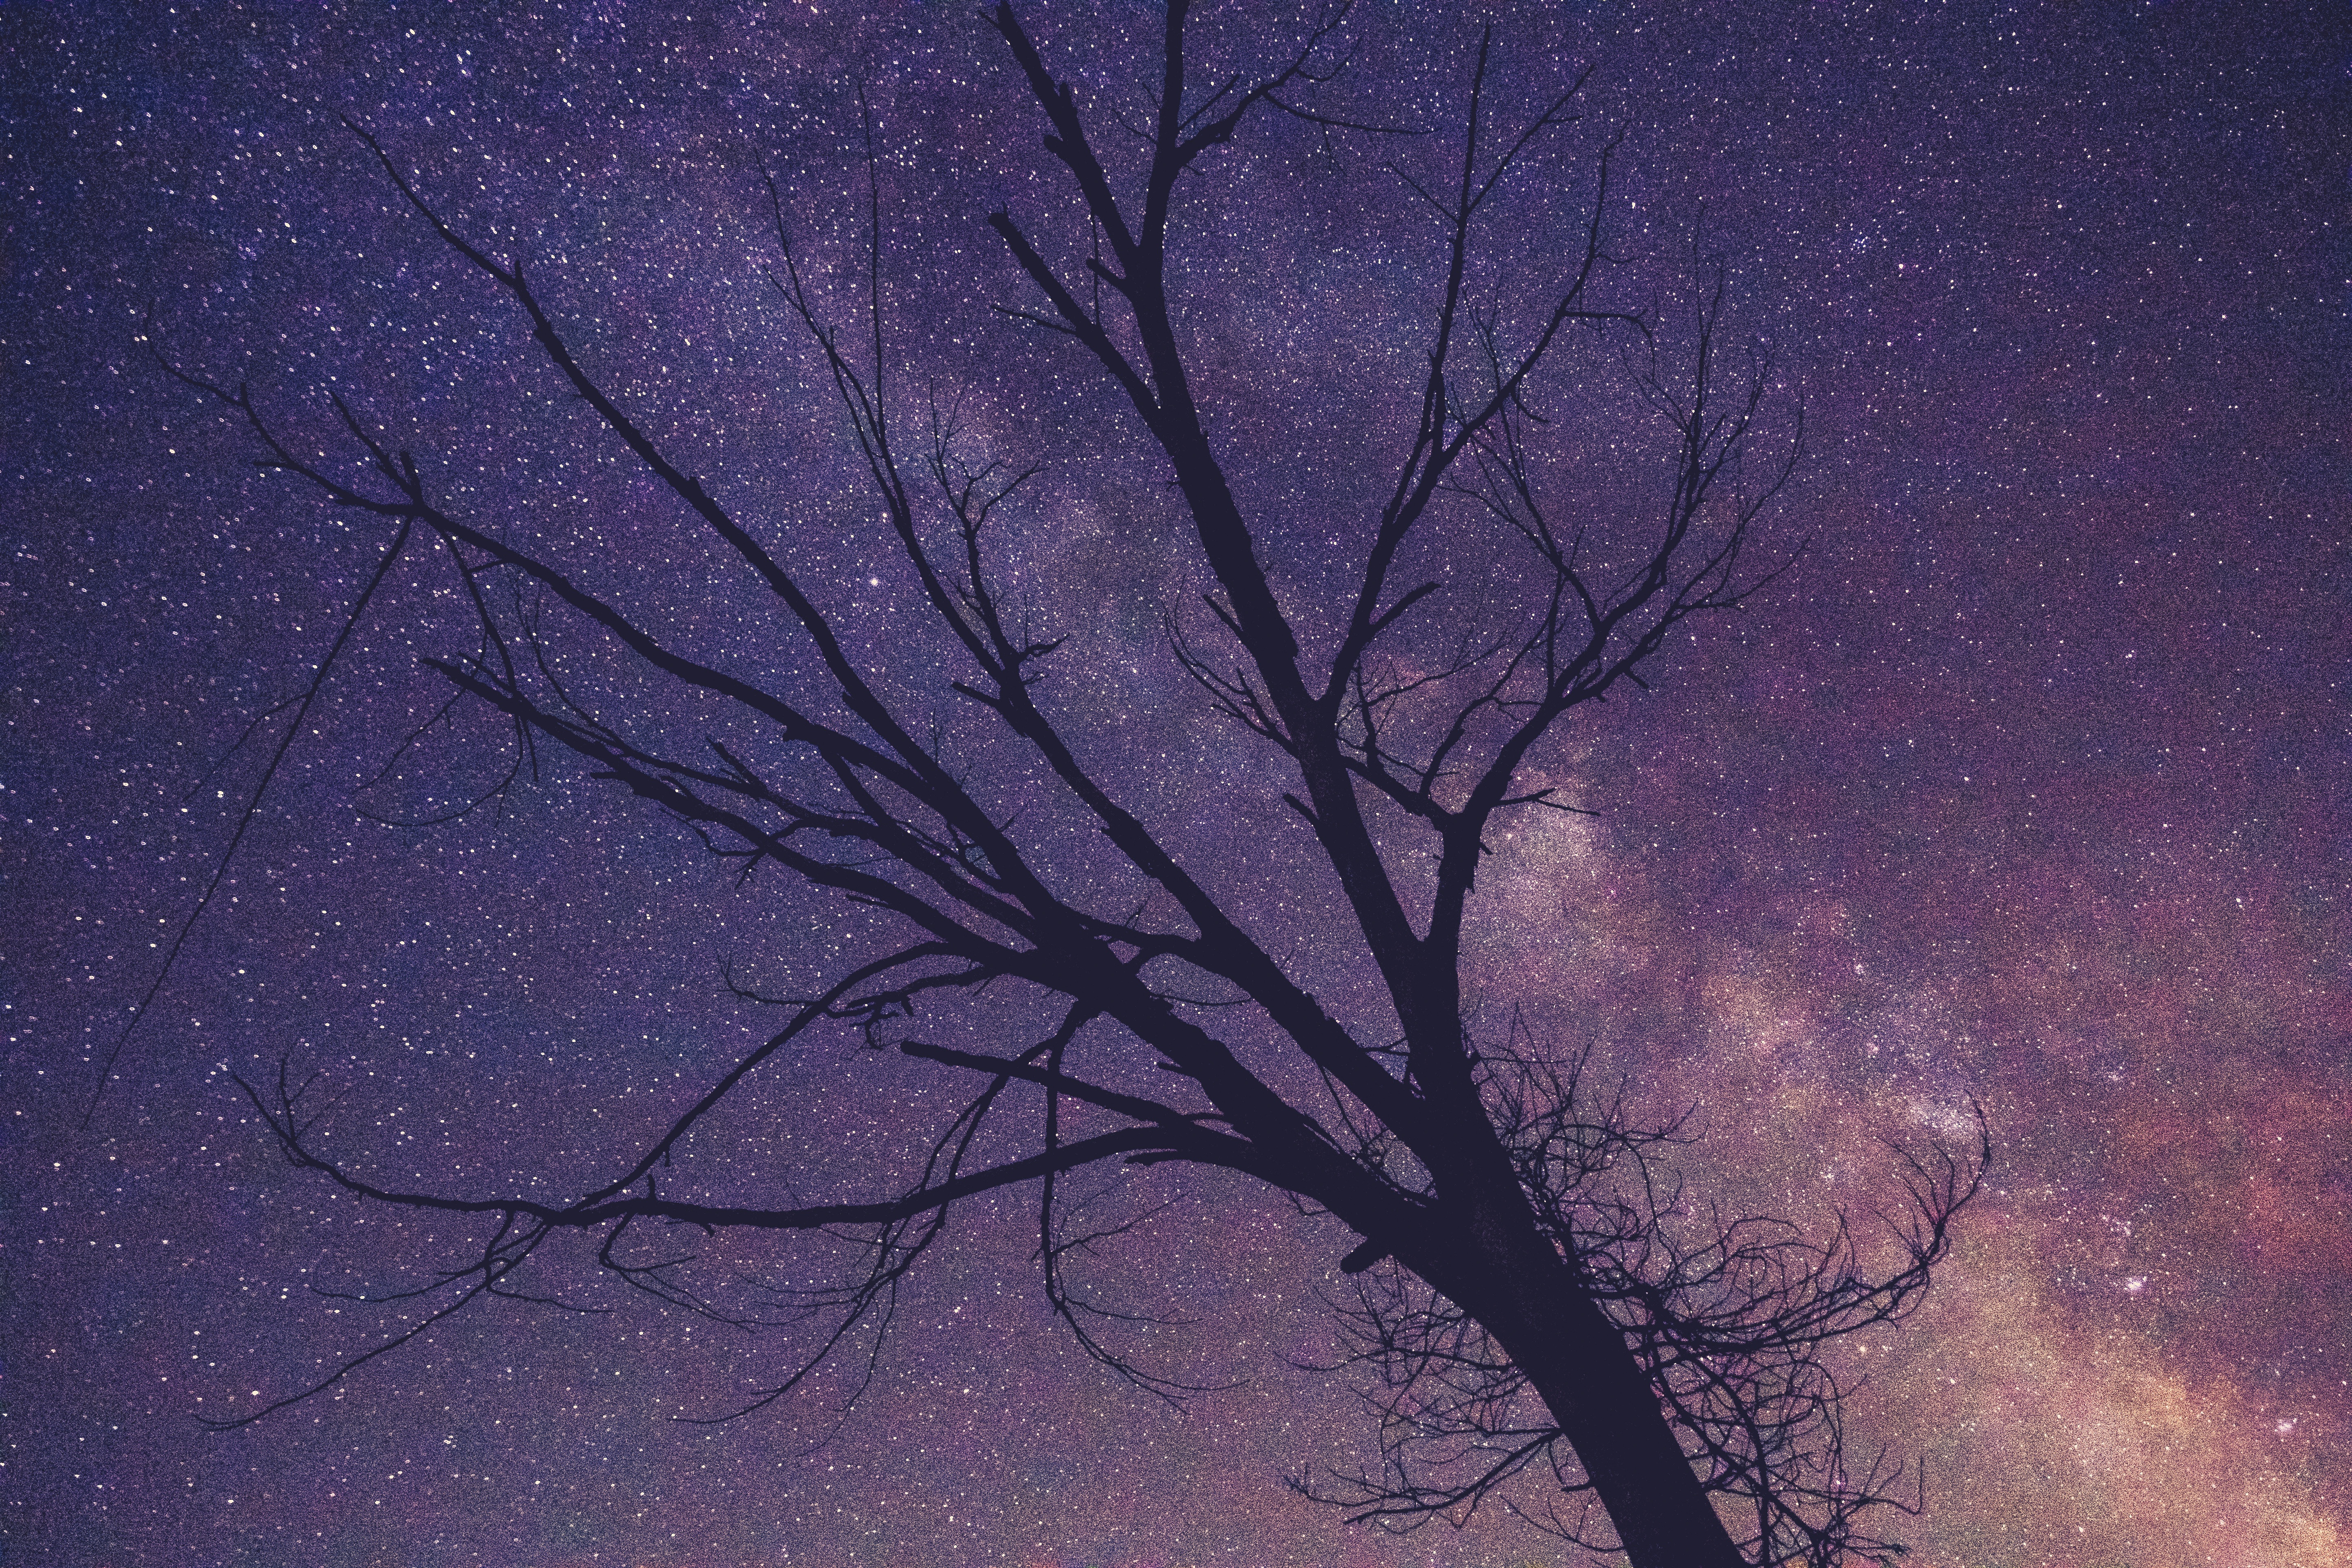
tree, silhouette, sky, night, star, milky way, atmosphere, space, darkness, moonlight, astronomy, midnight, astronomical object